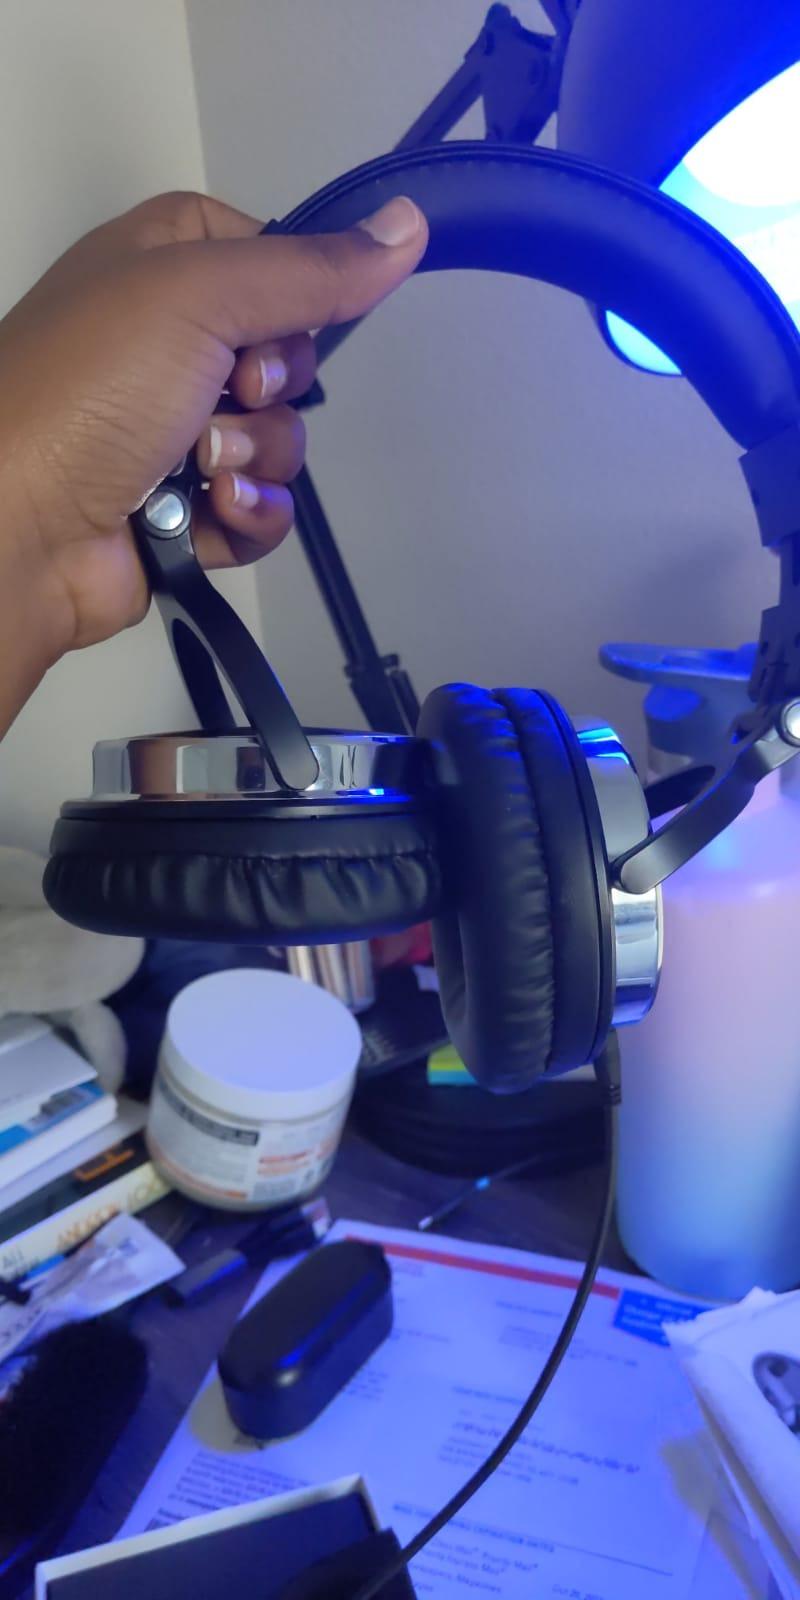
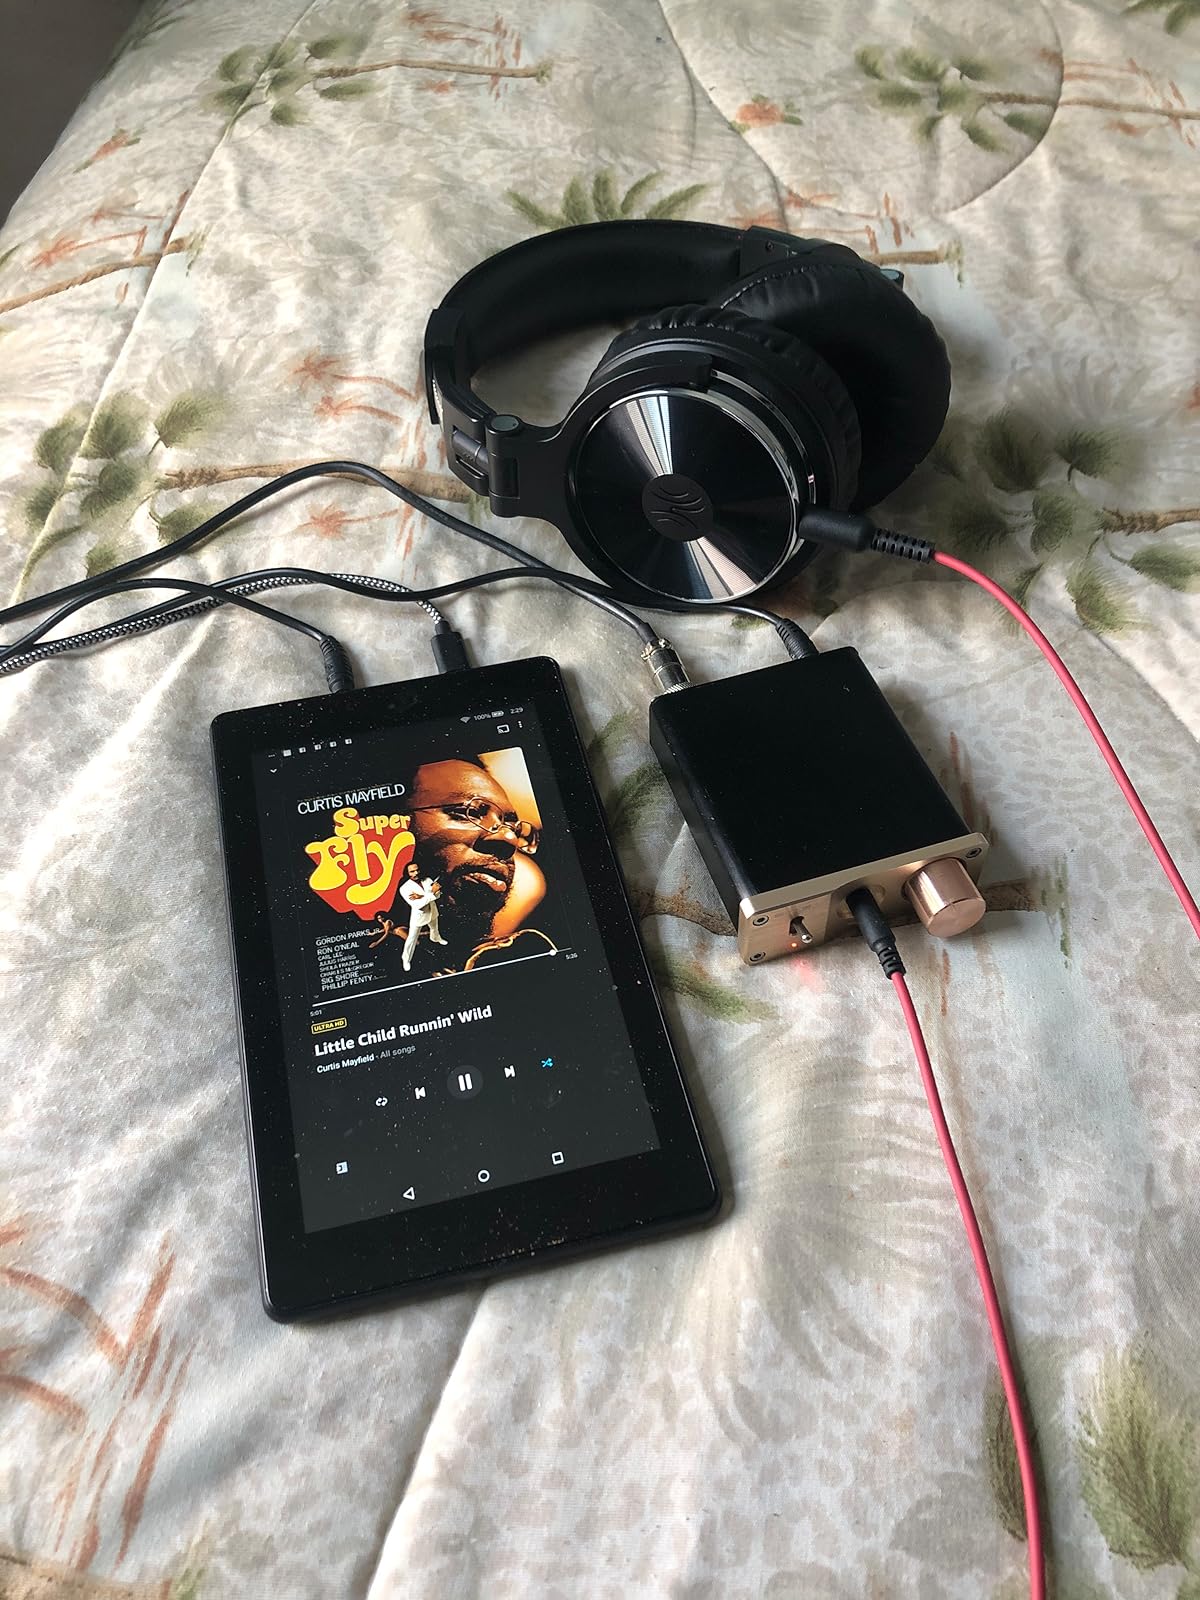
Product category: headphones
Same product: yes